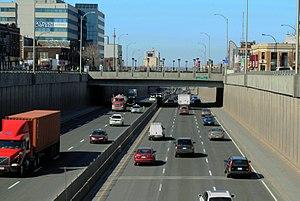
Autoroute Décarie (Nord) à la Hauteur du chemin Queen-Mary